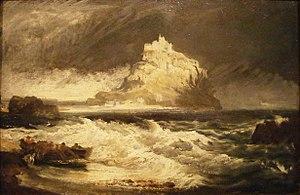
Eugène Isabey, né Eugène Louis Gabriel Isabey le 22 juillet 1803 à Paris et mort le 25 avril 1886 à Montévrain, est un peintre, lithographe et aquarelliste français.